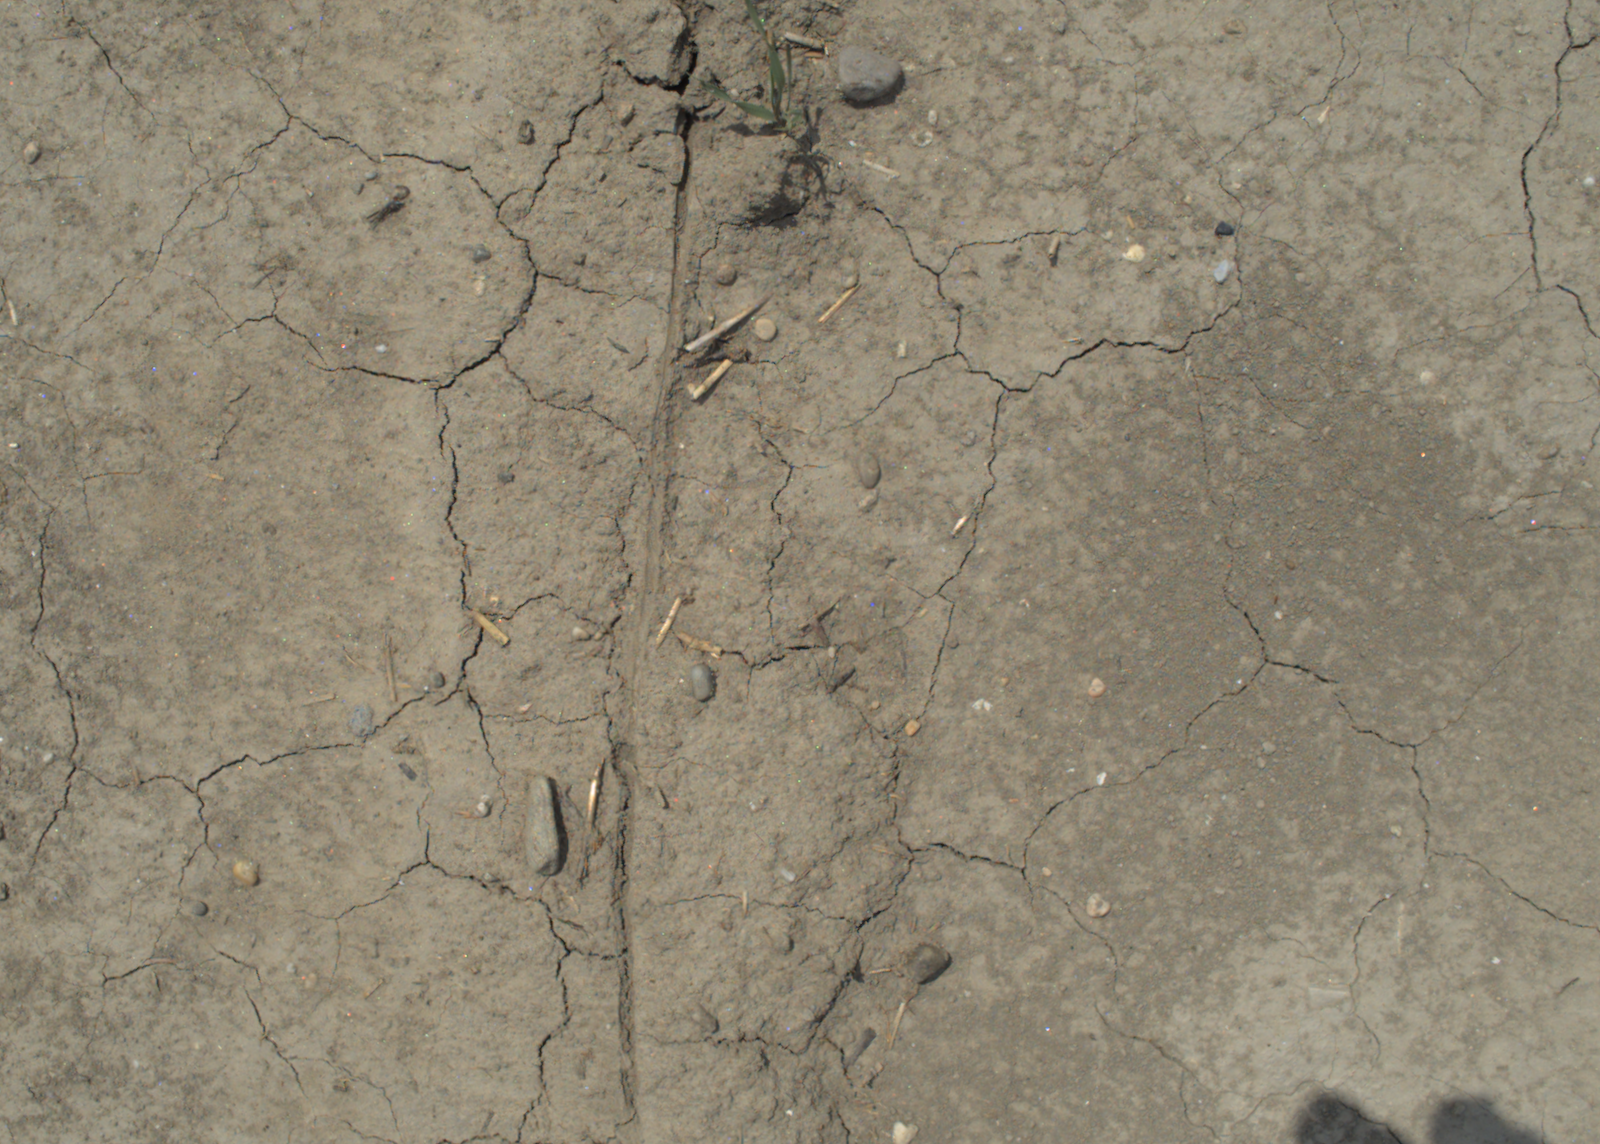
Capture date: 21.07.2021 12:41:39
Weather: mixed
Wind: medium
Seeding date: 08.06.2021
Plant canopy height (mm): 962